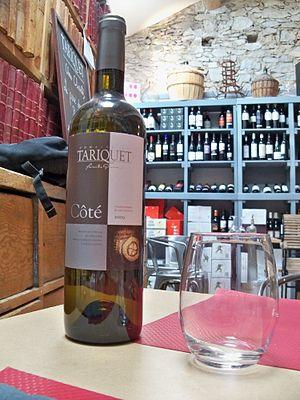
Vin Cotes de Gascogne
Le Château du Tariquet est un domaine viticole situé à Eauze dans le département du Gers. Ce domaine produit des armagnacs et des vins en IGP côtes-de-gascogne. Le domaine est la propriété de la famille Grassa depuis 1912.
Le côtes-de-gascogne est un vin français d'indication géographique protégée, remplaçant depuis 2009 les vins de pays des côtes de Gascogne, des côtes de Montestruc et des côtes du Condomois.
Un vin de pays était un vin correspondant à une dénomination vinicole française créée en 1968, à dessein de valoriser les importantes productions qui n'étaient concernées par aucune appellation d'origine. Le code rural et de la pêche maritime précisait que pour bénéficier de la mention « vin de pays », un vin devait répondre à des conditions de production, fixant, notamment, un rendement maximum, un titre alcoométrique minimum, des règles d'encépagement, la provenance des raisins servant à produire le vin et des règles analytiques strictes.